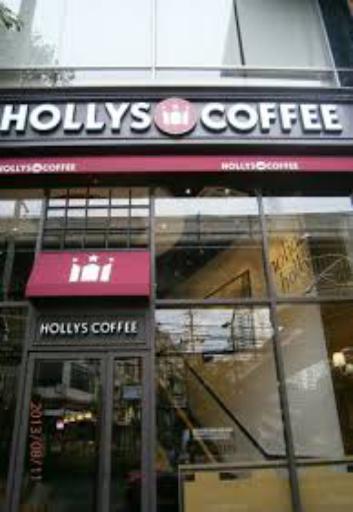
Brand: Hollys Coffee
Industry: Food